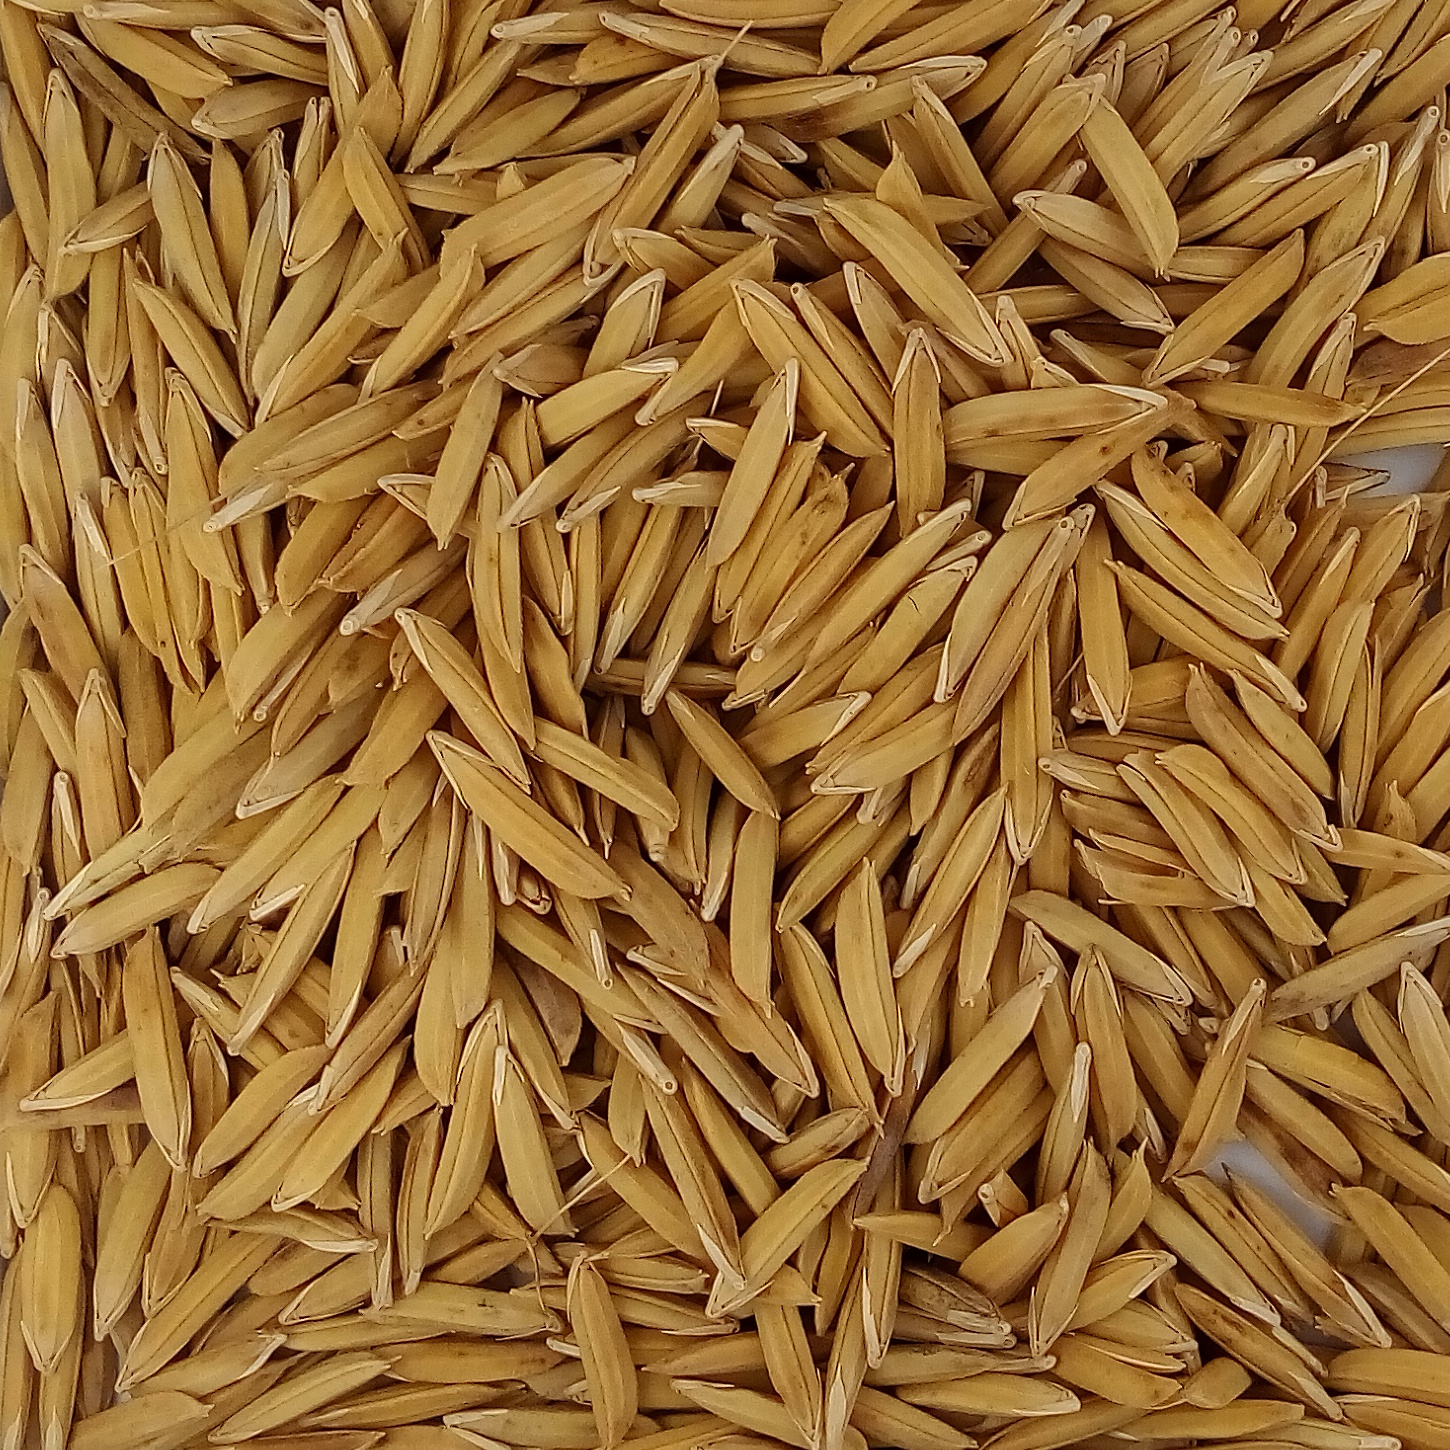
Rice seed variety: 1121